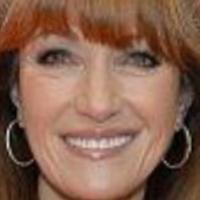
Age group: age 56-65